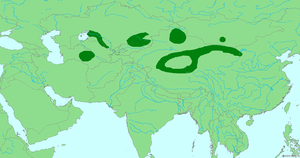
Le Moineau des saxaouls est une espèce de passereaux de la famille des Passeridae vivant en Asie centrale. Long de 14 à 16 centimètres et pesant de 25 à 32 grammes, c'est l'un des plus grands moineaux. Les deux sexes ont un plumage allant du gris au beige. Les pattes beige à beige rosé. Les femelles ont un plumage et un bec moins voyants, sans les bandes noires qui ornent la tête du mâle. Les marques sur la tête observées chez les deux sexes sont suffisamment distinctives pour que ce moineau ne puisse être confondu avec aucun autre oiseau. On connaît peu de choses sur ses vocalisations, à part un appel relativement doux et musical, un chant et un cri en vol.